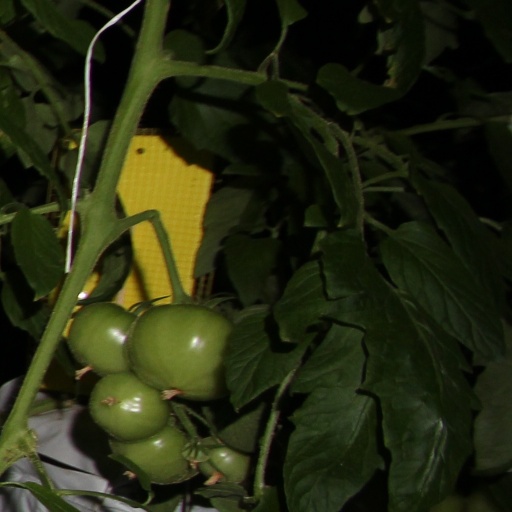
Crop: tomato